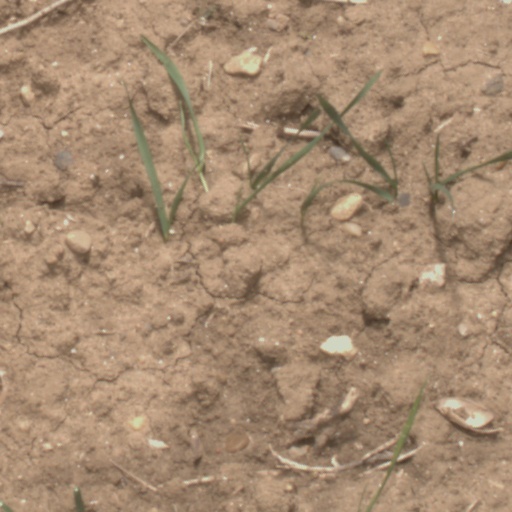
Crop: wheat